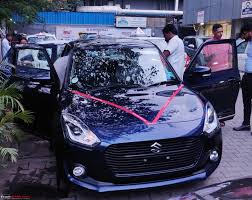
Label: noambulance